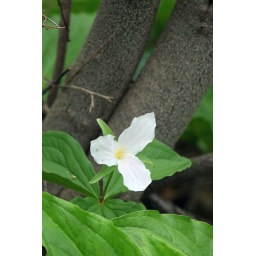
Natural beauty from the forest floor at Wixom Habitat. The ground was covered in Trillium.